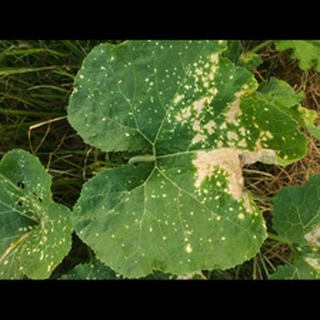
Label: pumpkin_powdery_mildew